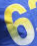
Number: 6